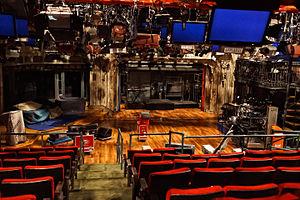
Late Night with Jimmy Fallon /leɪt naɪt wɪθ ˈd͡ʒɪmi ˈfælən/ est une ancienne émission de télévision américaine, de format late-night show, présentée par l'humoriste Jimmy Fallon et diffusée en troisième partie de soirée sur le réseau de télévision américain NBC. L'émission, troisième édition du concept Late Night créé par David Letterman, a été diffusée du 2 mars 2009 au 7 février 2014, date de sa dernière diffusion.